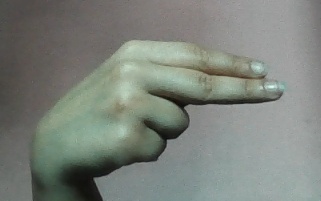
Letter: ain